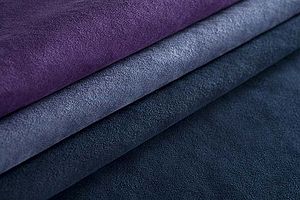
Alcantara
Alcantara
Alcantara er en stoftype. Det blev opfundet i 1970'erne af Miyoshi Okamoto. Stoffet bruges bl.a. til polstring i biler.